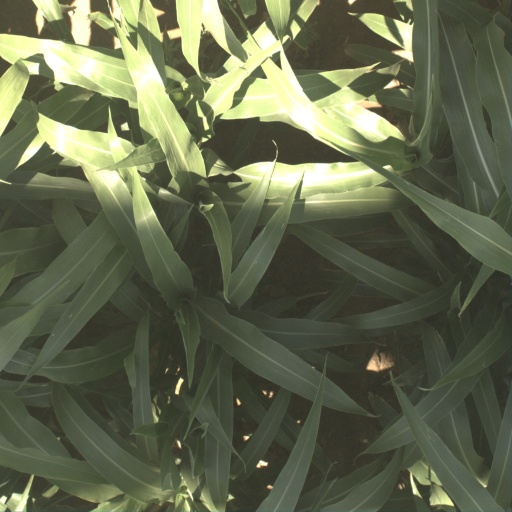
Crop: sorghum